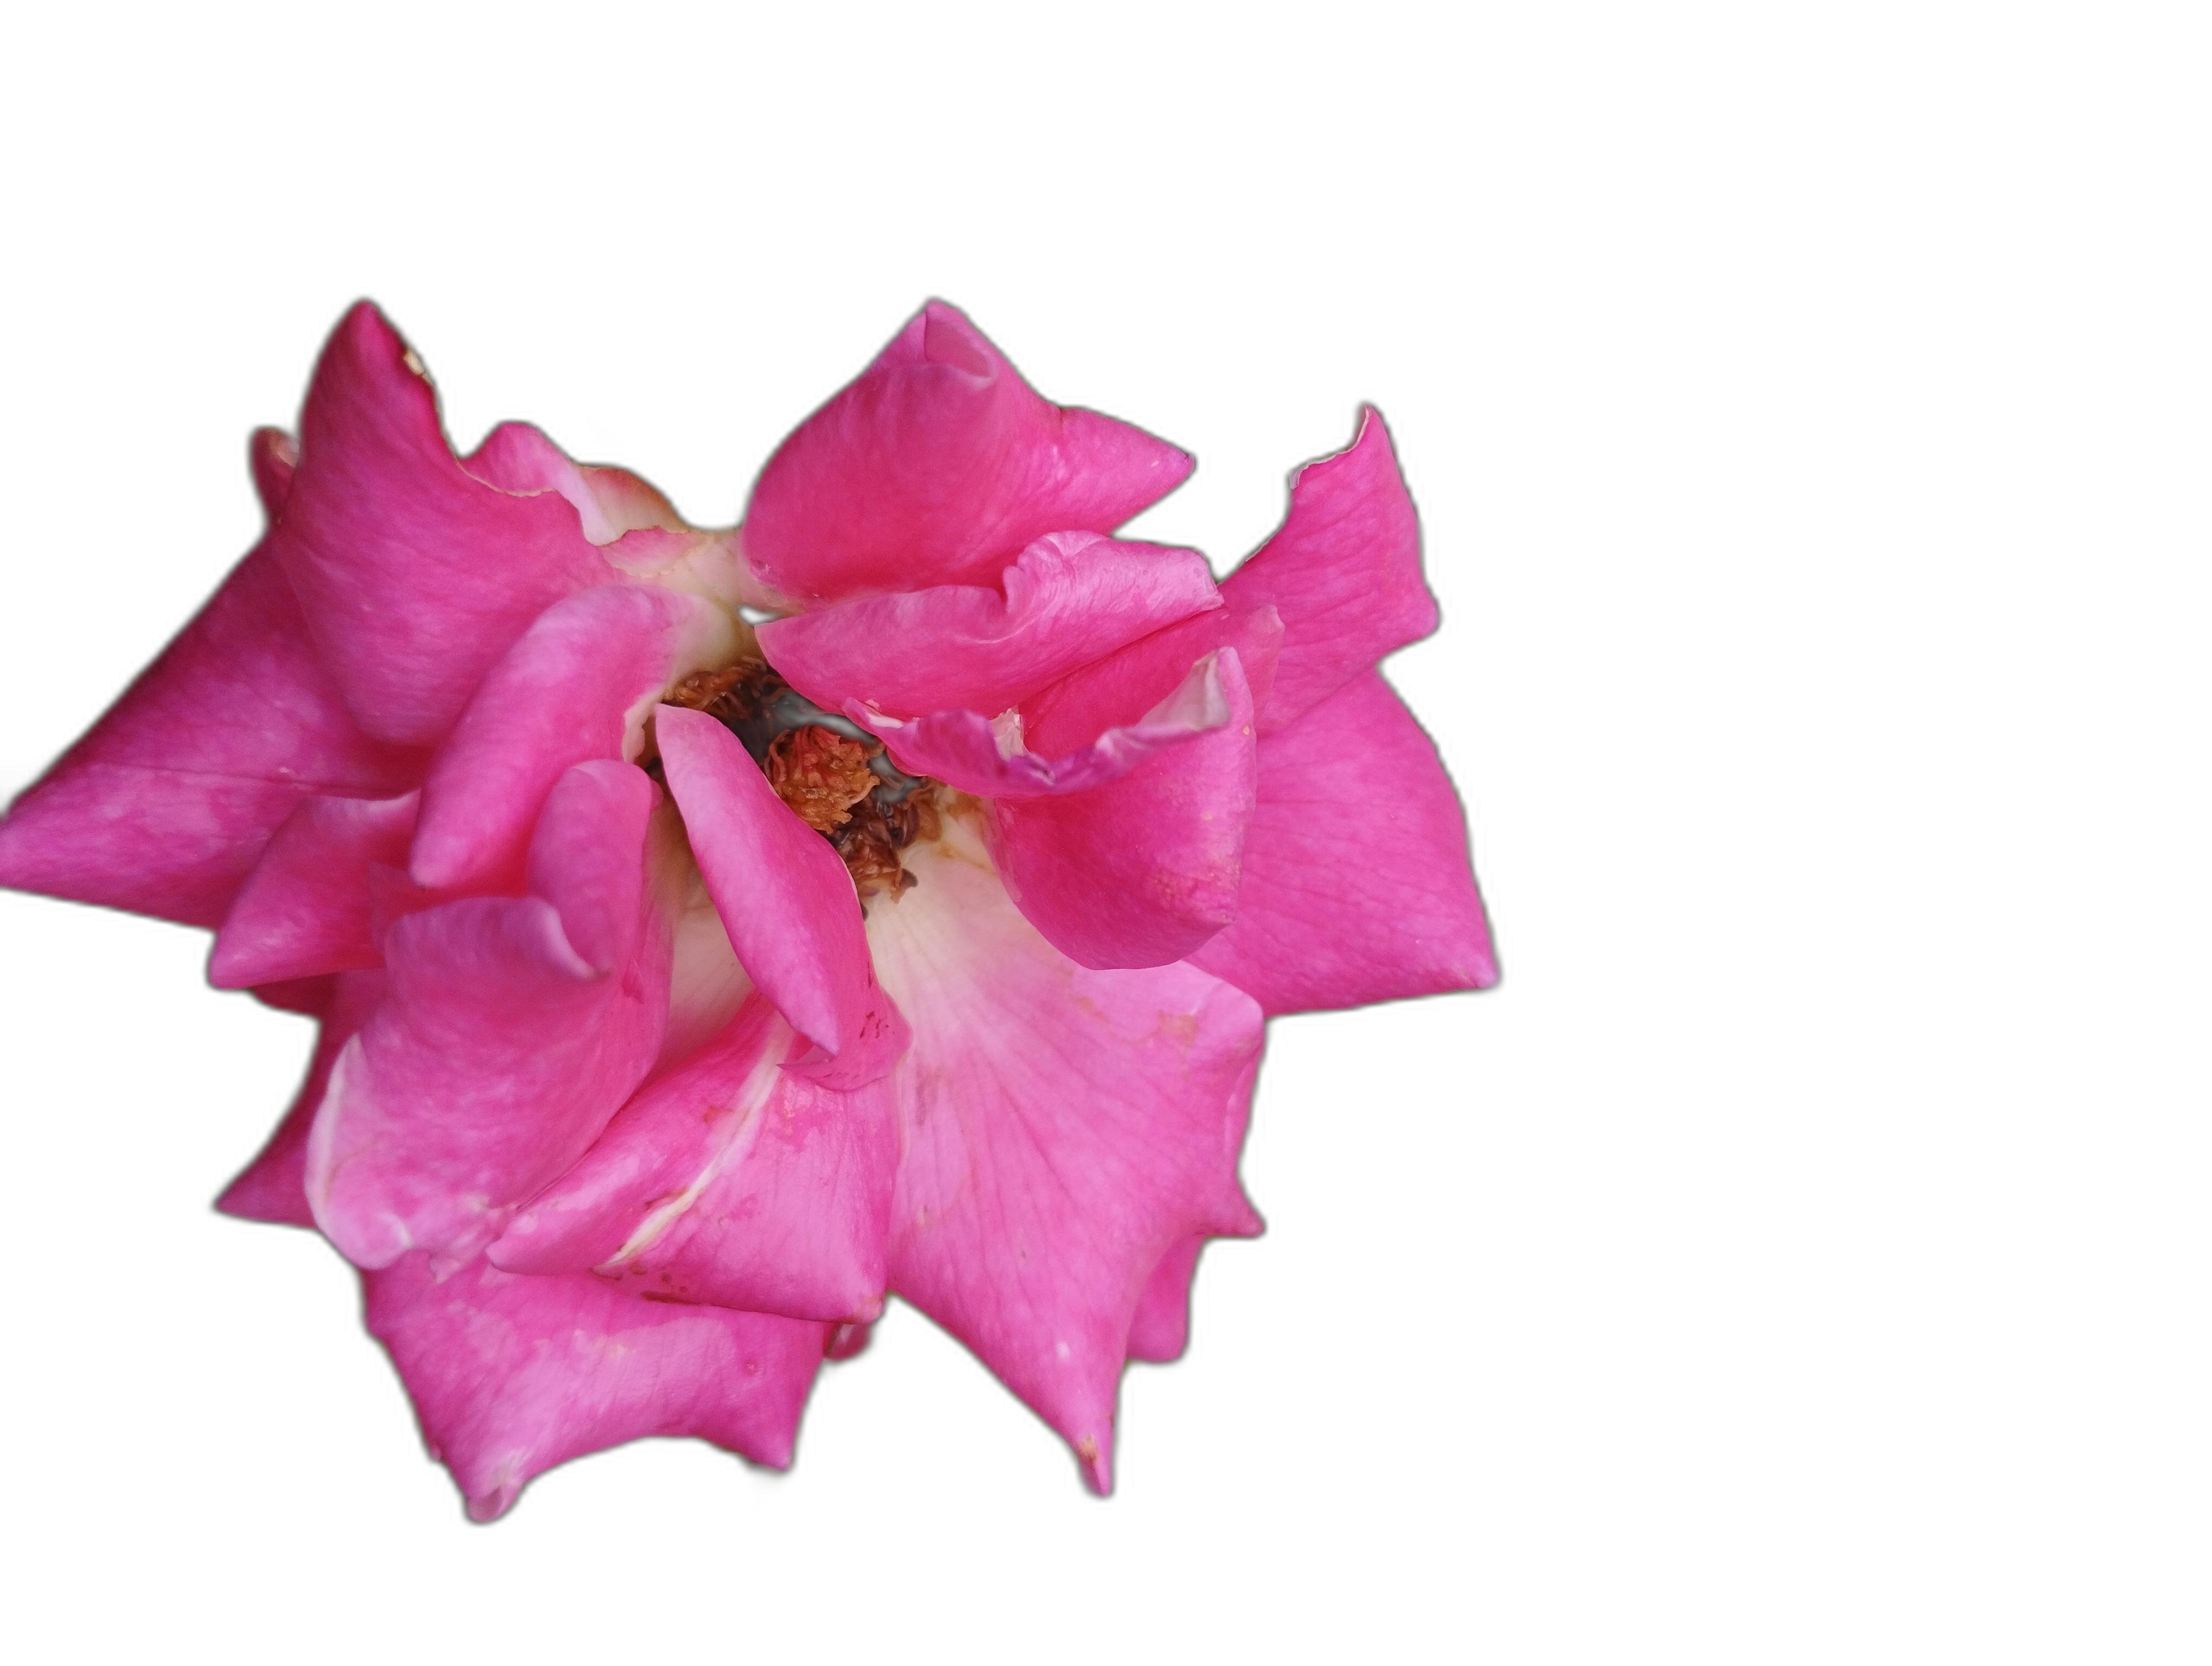
Label: Rose